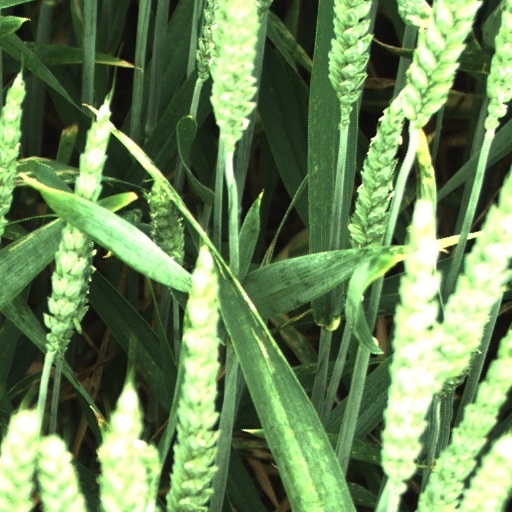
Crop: wheat